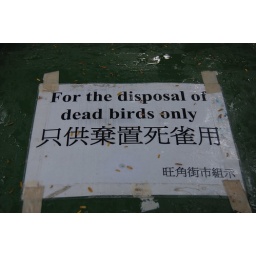
Close up of a sign on a trash bin in the Mong Kok bird market